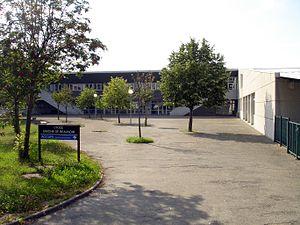
Le lycée Simone de Beauvoir à Garges-lès-Gonesse (Val-d'Oise), France
Garges-lès-Gonesse est une commune française de la banlieue nord de Paris, située dans l'arrondissement de Sarcelles, au sud-est du département du Val-d'Oise, dans l'agglomération parisienne en région Île-de-France.